Tran Bich San (US writer)

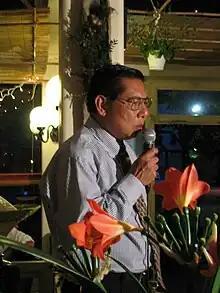
Tran Bich San speaking in Paris, France.

Tran was born Trần Gia Thái in the village of Sung Van in the Nam Dinh region of Vietnam. His mother owned a bookstore, and his father was chief of the district and later became an administrator. In 1966, Tran married Nguyen Yen Mai, a student of the Marie Curie School in Saigon. They had a son, Tran Quoc Quan, and later divorced in 1971.